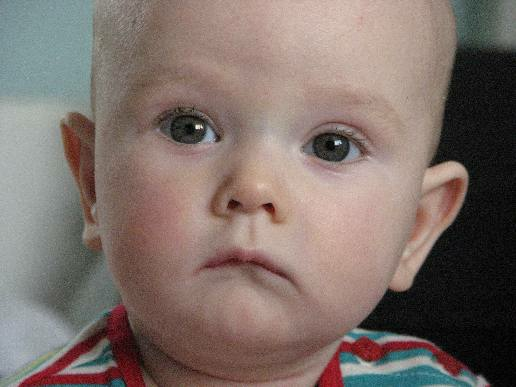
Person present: Yes